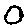
Label: 0